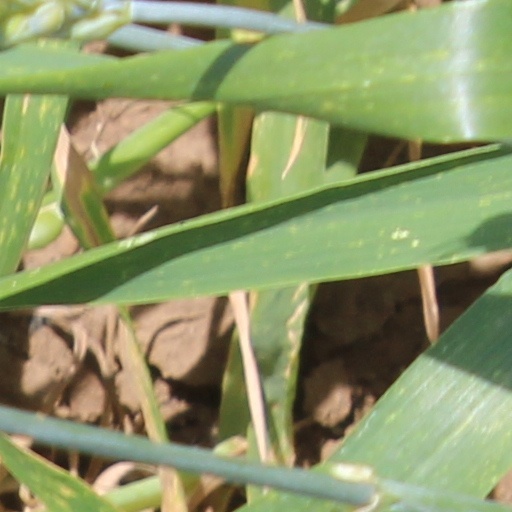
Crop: wheat